Albert Nemethy

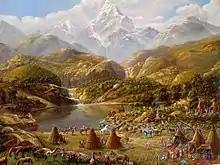
Painting of Rocky Mountains with Native Americans, after Albert Bierstadt's 1863 painting, "The Rocky Mountains, Lander's Peak"

In New Jersey, he took his first full-time job at a framing shop but continued his painting at home. They sold, but very slowly. "I was selling my paintings at first for $5 a piece in New York City."After years of selling paintings his works became recognized by collectors on Park Avenue, and his income improved. In the mid-1950s he moved his family to the Chelsea Hotel, closer to the galleries now carrying his work. He became friends with Willem de Kooning, another artist staying at the hotel. But after a year he was still earning less than he needed to live on, especially now with four children to support. They then moved to 74th street, in the Yorkville area.